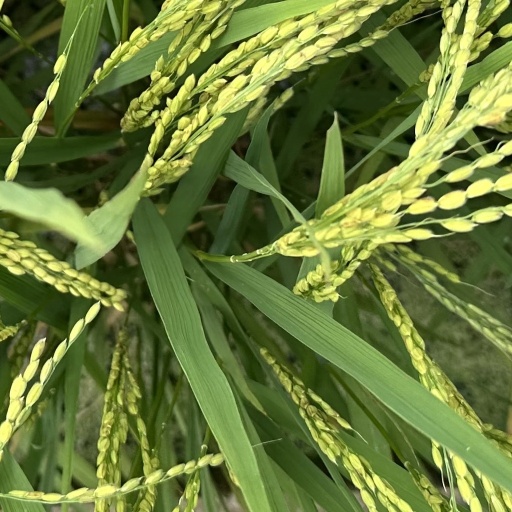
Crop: rice